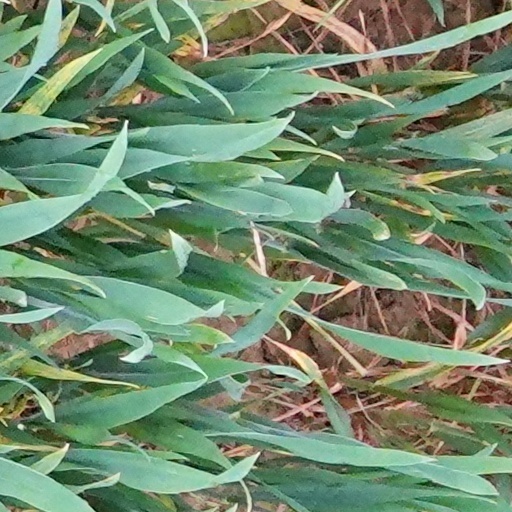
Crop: wheat